City of Penrith

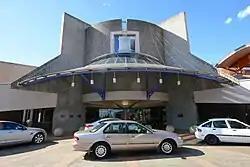
Penrith Civic Centre, designed by Feiko Bouman on 601 High Street, has been the council seat since December 1993.

The City of Penrith is served by a weekly newspaper, The Western Weekender, which was founded in 1991. It produces a print edition each Friday as well as a digital news service. The newspaper is independently owned.